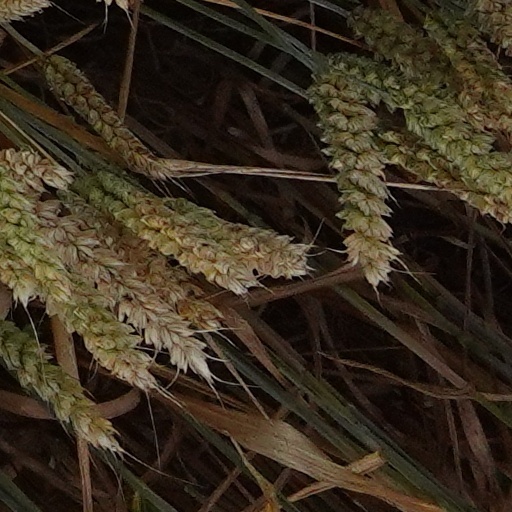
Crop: wheat